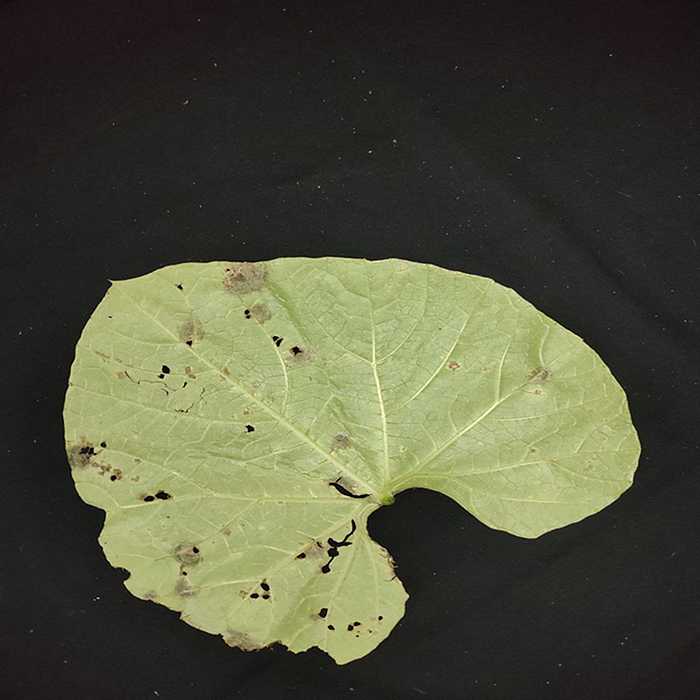
Plant: Bottle gourd
Label: Anthracnose